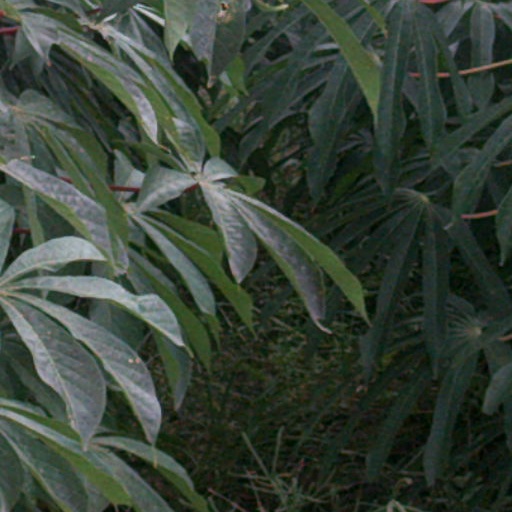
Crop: cassava